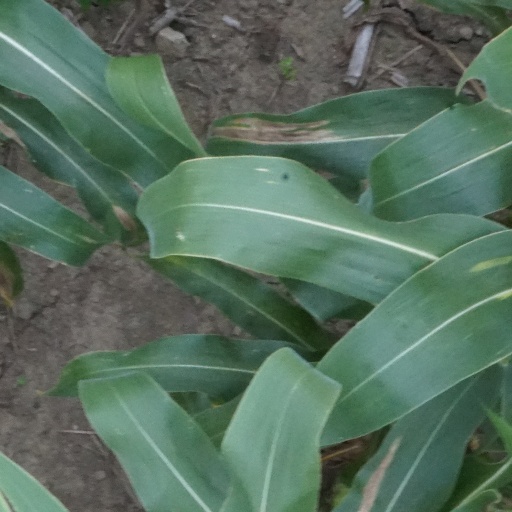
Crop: maize; corn